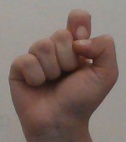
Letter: fa